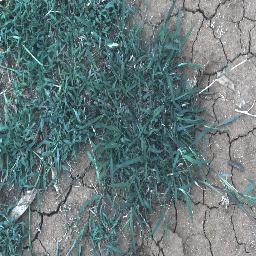
Label: negative